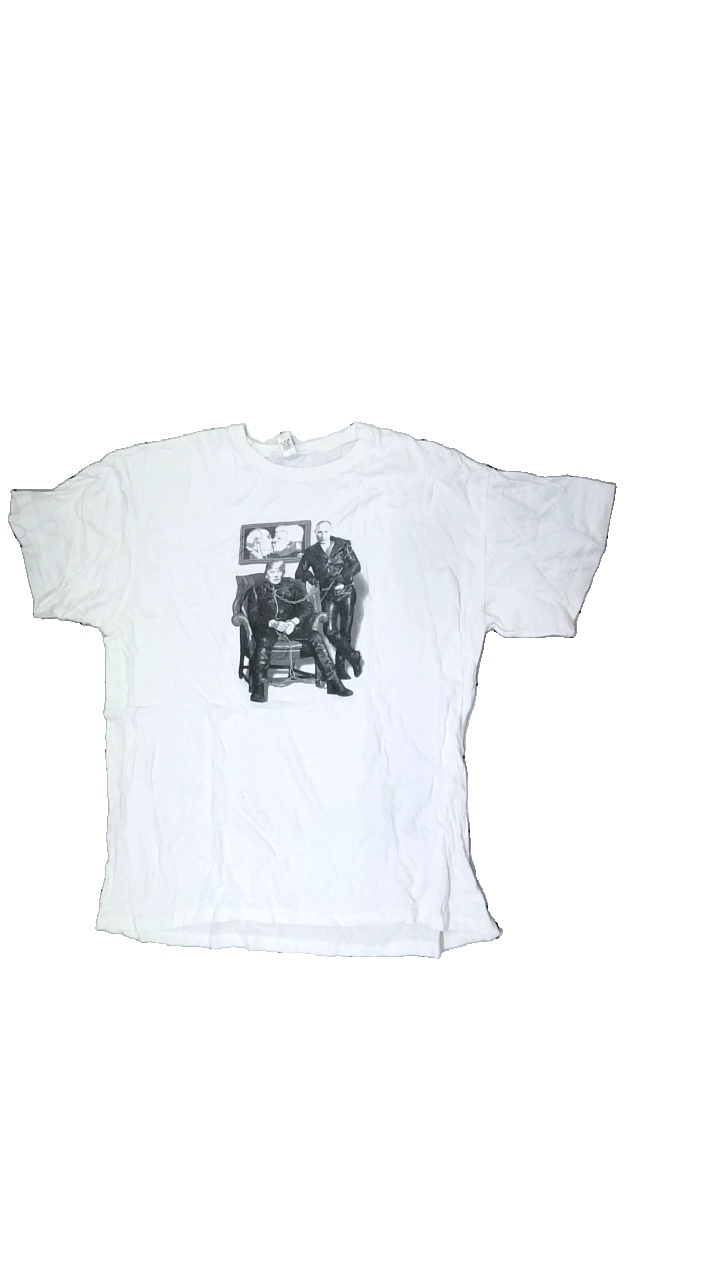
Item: T-shirt (Unisex)
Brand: Club
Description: White t-shirt with Trump and Putin print in black and white. Size XXL. Poor condition.
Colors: Black, White
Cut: Regular, C-collar
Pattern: Other
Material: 100% cott
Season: All
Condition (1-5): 3
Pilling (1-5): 5
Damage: Print is too worn
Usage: Recycle
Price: <50